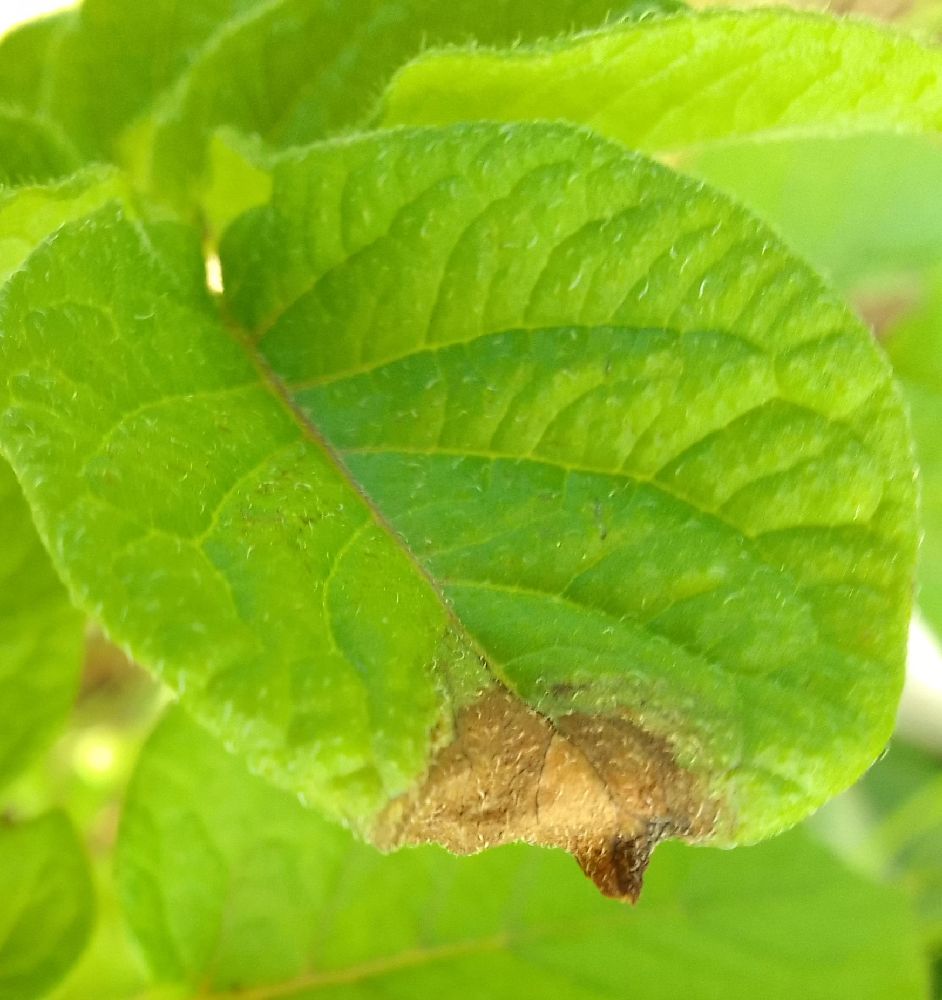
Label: Late blight